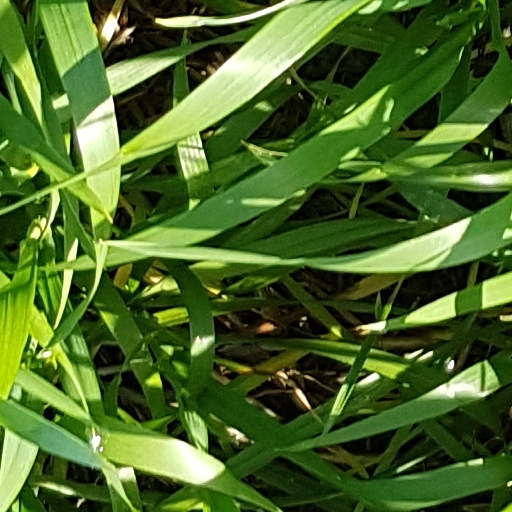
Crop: wheat